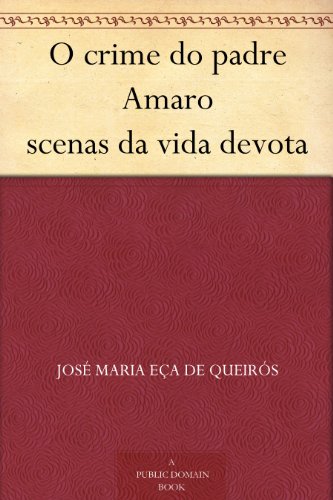
O crime do padre Amaro scenas da vida devota (Portuguese Edition)
Category: Buy a Kindle
About the Author José Maria Eça de Queirós was trained as a lawyer, but chose journalism after becoming disillusioned with the law. Heavily influenced by French authors, Queirós began a series of novels, which he called Cenas Portuguesas (Portuguese Scenes), that would provide a critical analysis of Portuguese society. While he didn't pursue the idea rigorously, O Crime do Padre Amaro was one of the novels that arose from this idea. In 1872 Eça began a diplomatic career, which he pursued for the rest of his life. After serving in Cuba and England, he was transferred to France and died in Paris in 1900.
Features: Este eBook foi convertido ao formato digital por uma comunidade de voluntários. Você pode encontrá-lo gratuitamente online. A compra da edição Kindle inclui os custos da entrega sem fio.